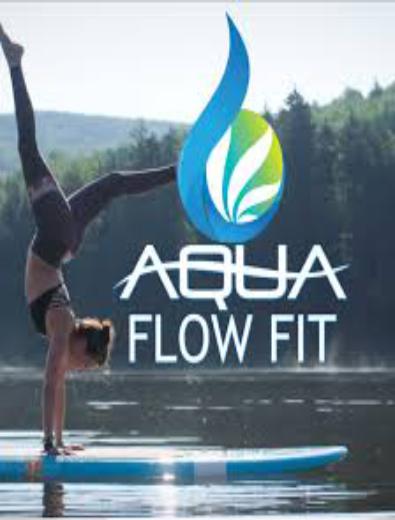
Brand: Aqua Flow
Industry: Necessities